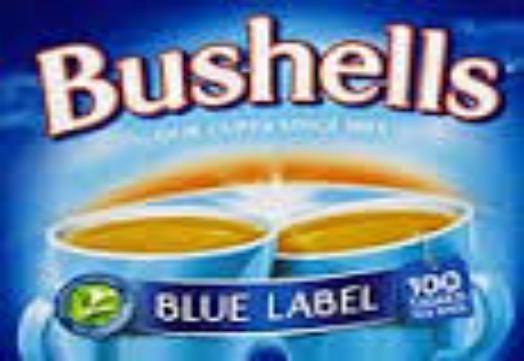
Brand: Bushells
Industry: Food